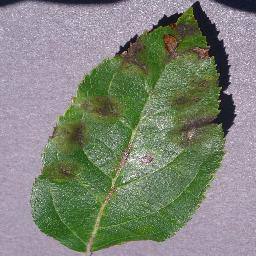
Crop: apple
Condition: scab